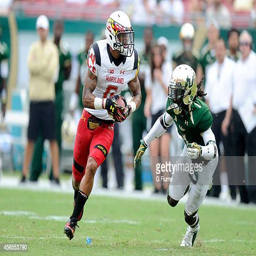
athlete runs with the ball against american football team